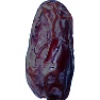
Label: Dates 1